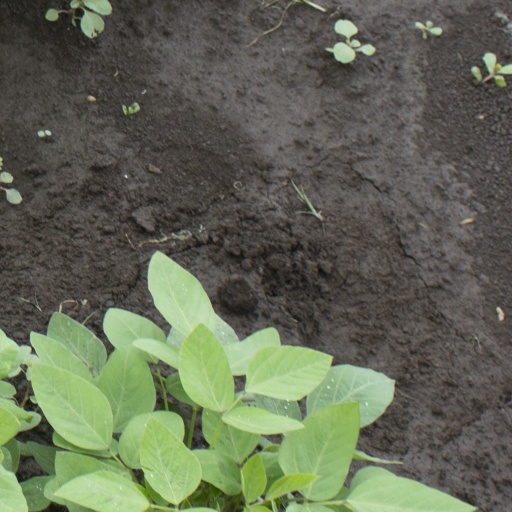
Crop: soybean